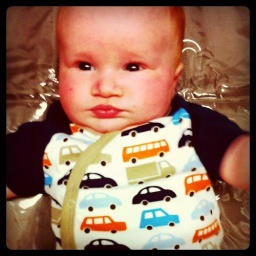
What nine hours in a car seat does to a person. Note the road trip outfit.